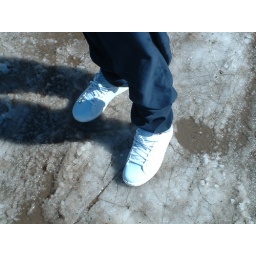
Heather had some sweet shoes that changed from white to blue in the sun!